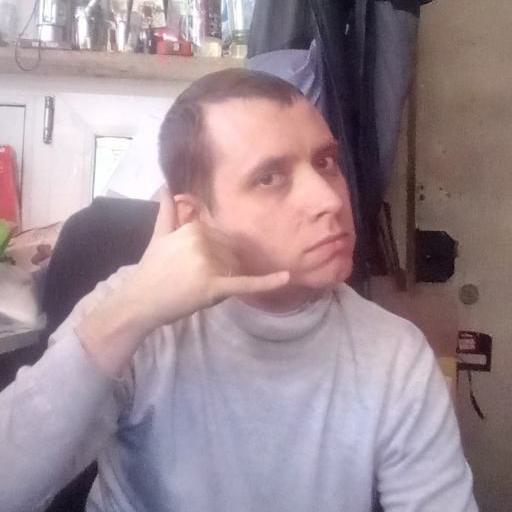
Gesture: call